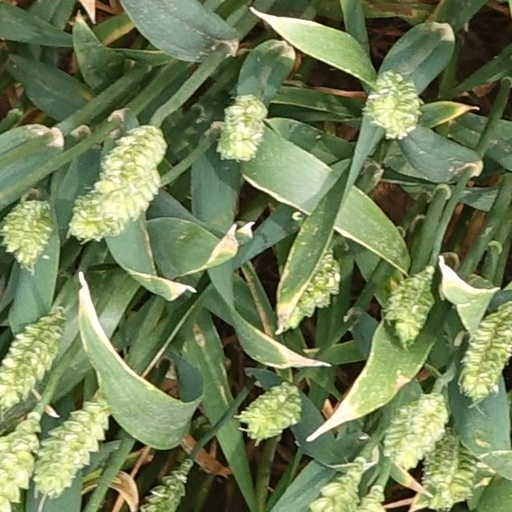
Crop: wheat